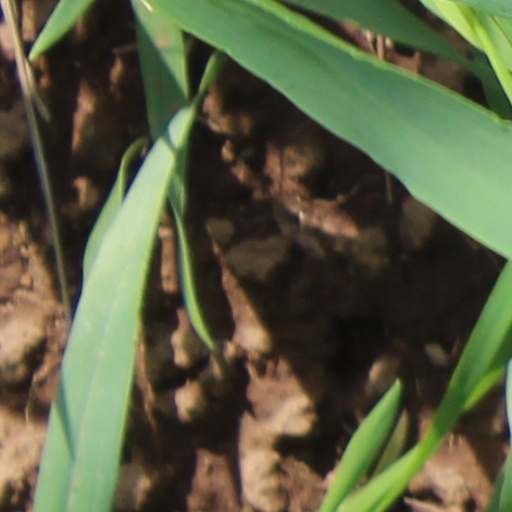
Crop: wheat